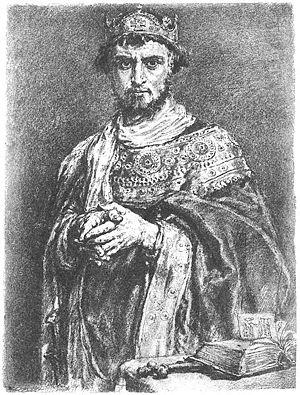
Casimir Ier le Restaurateur, duc de Pologne. Dessin de Jan Matejko. Magyar: I. Megújító Kázmér lengyel fejedelem. Jan Matejko festményének fekete-fehér másolata.
Casimir Iᵉʳ le Restaurateur, également surnommé le Rénovateur ou le Pacifique, fils de Mieszko II de Pologne et de Rycheza de Lorraine, est duc de Pologne de 1039 à 1058.